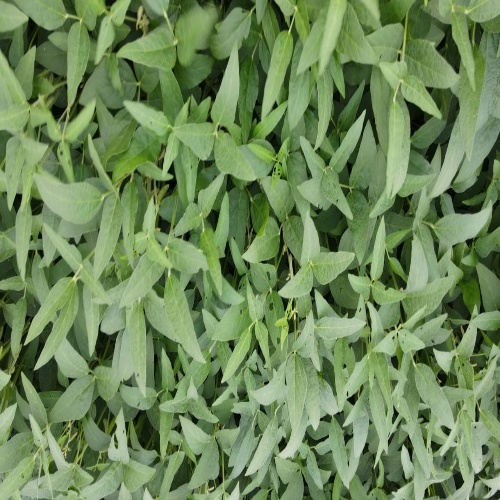
Label: Diabrotica_speciosa